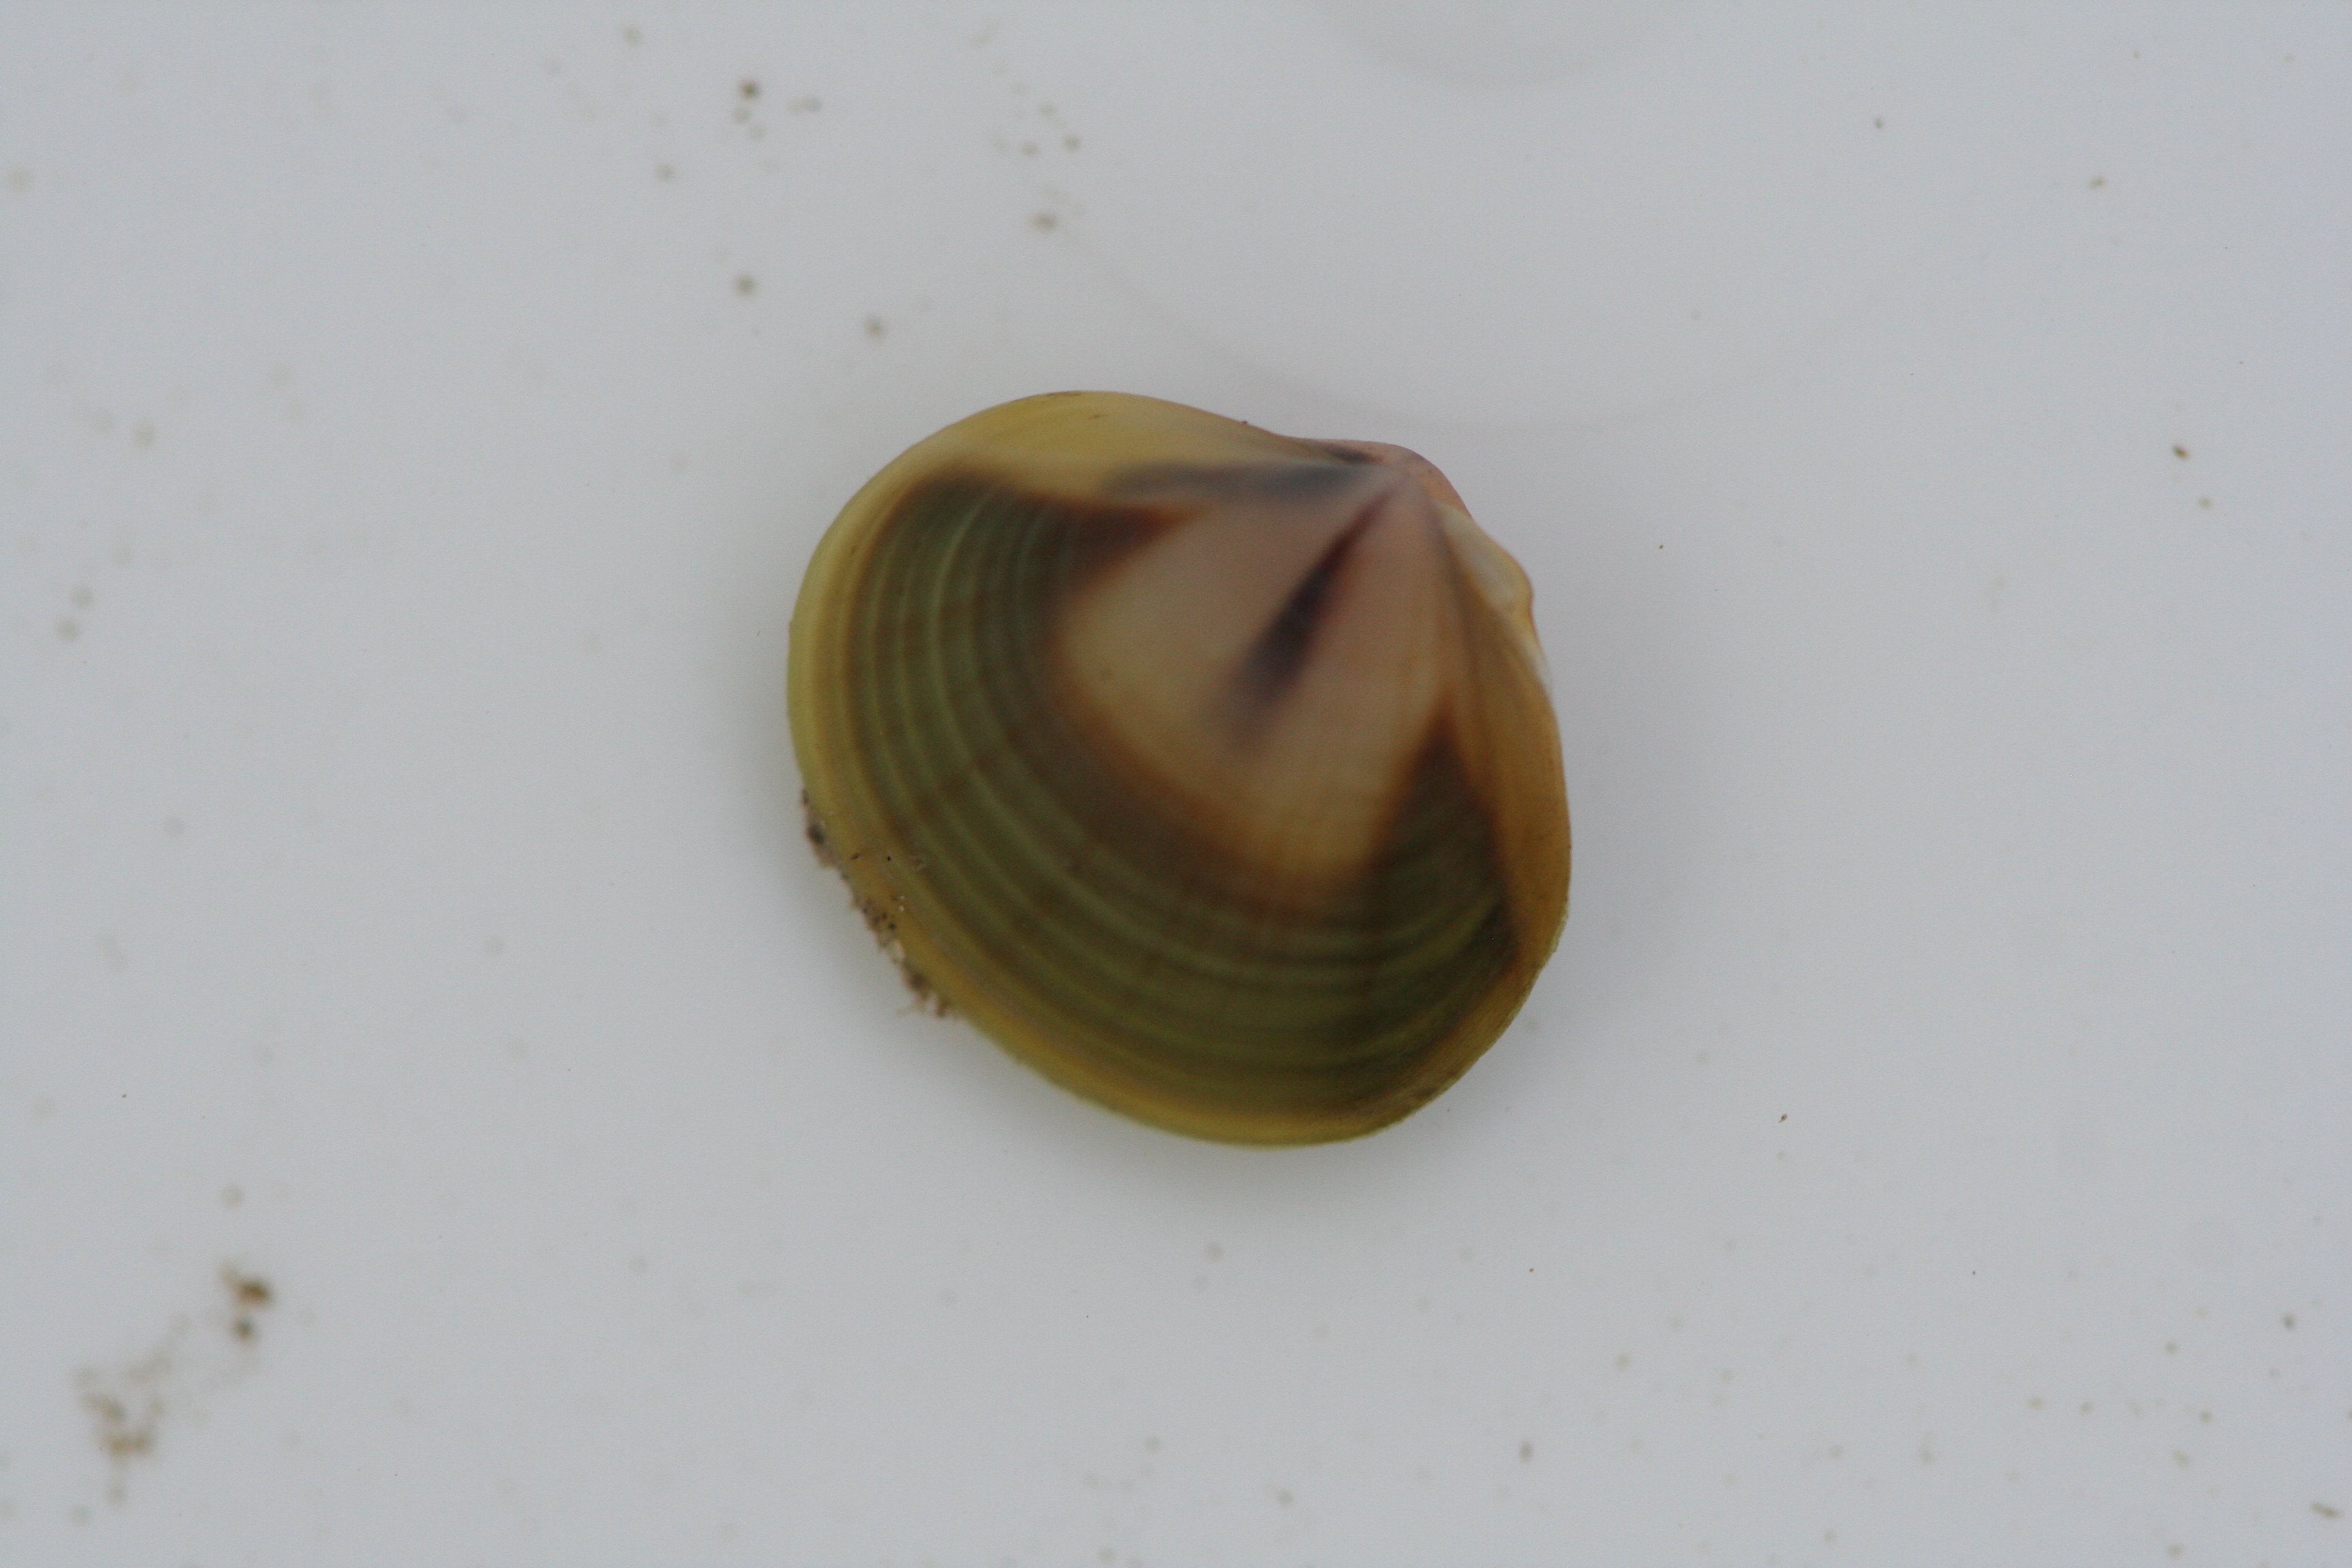
Macroinvertebrate group: snails_clams_mussels